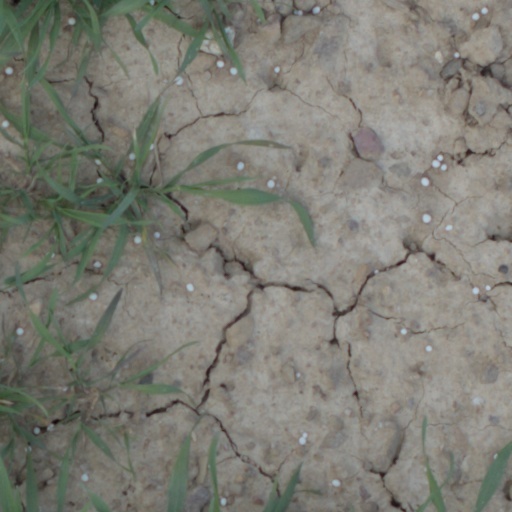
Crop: wheat